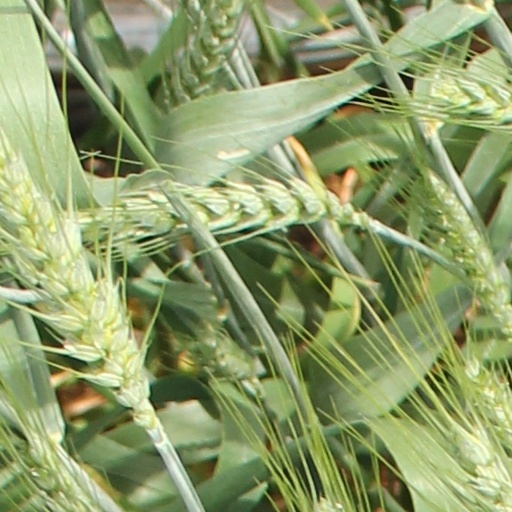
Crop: wheat